Mae Sot district

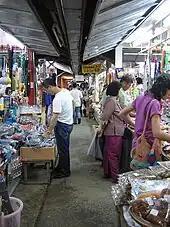
Rim Moei Market

Mae Sot is where the Asian Highway AH1 links Thailand and Myanmar. It is one of only three transnational roads and cross-border points across the Tenasserim Hills to Myanmar, along with Three Pagodas Pass and Phu Nam Ron. The Thai-Myanmar Friendship Bridge crossing the Moei River was constructed in 1997 completing the link between the two countries.